Cornell Dupree

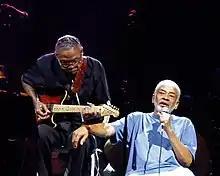
Dupree at a 2008 tribute concert for Bill Withers, performing with the singer

Dupree was born and raised in Fort Worth, Texas, where he graduated from I.M. Terrell High School. He began his career playing in the studio band for Atlantic Records, recording albums by Aretha Franklin ("Aretha Live at Fillmore West") and King Curtis as a member of Curtis's band The King Pins (Dupree grew up with Curtis in Fort Worth). He appeared on the 1969 Lena Horne and Gábor Szabó recording "Lena & Gabor" and on recordings with Archie Shepp, Grover Washington Jr., Snooky Young, and Miles Davis.